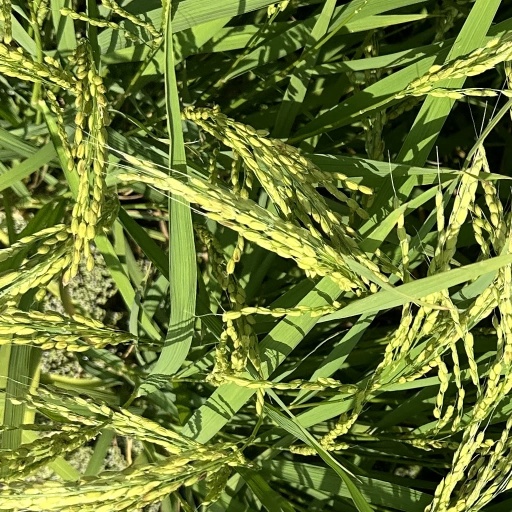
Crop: rice